Pulaski County Special School District

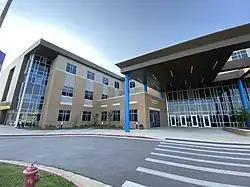
Sylvan Hills High School

Pulaski County Special School District No. 1 (PCSSD) is one of four public school districts in Pulaski County, Arkansas—along with the Little Rock School District, the North Little Rock School District, and the Jacksonville North Pulaski School District—accredited by the Arkansas Department of Education. PCSSD has its headquarters in Sweet Home, an unincorporated area near southeastern Little Rock; the headquarters has a Little Rock postal address.